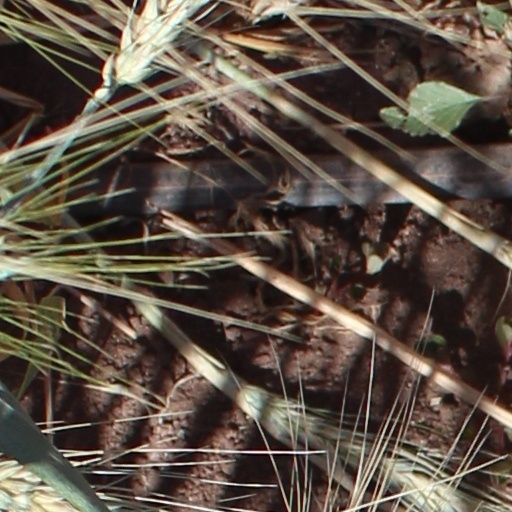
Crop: wheat